Spain in the Eurovision Song Contest 2015

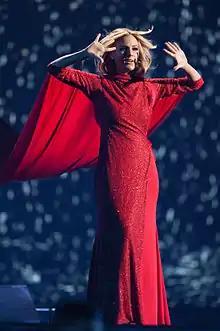
Edurne during a rehearsal before the final

Edurne took part in technical rehearsals on 17 and 20 May, followed by dress rehearsals on 22 and 23 May. This included the jury final on 22 May where the professional juries of each country watched and voted on the competing entries. After technical rehearsals were held on 20 May, the "Big 5" countries, host country Austria and guest country Australia held a press conference. As part of this press conference, the artists took part in a draw to determine which half of the grand final they would subsequently participate in. Spain was drawn to compete in the second half. Following the conclusion of the second semi-final, the shows' producers decided upon the running order of the final. The running order for the semi-finals and final was decided by the shows' producers rather than through another draw, so that similar songs were not placed next to each other. Spain was subsequently placed to perform in position 21, following the entry from and before the entry from .